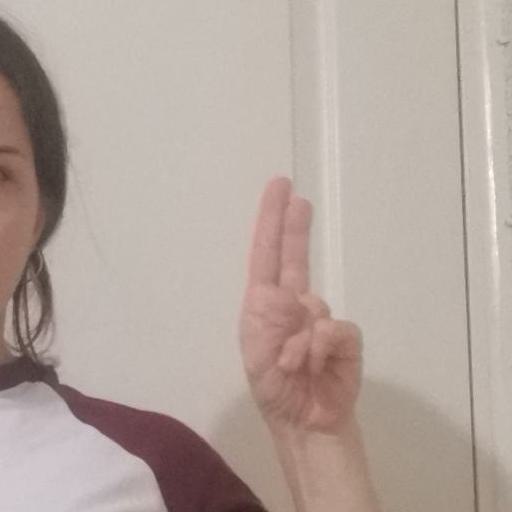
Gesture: two_up